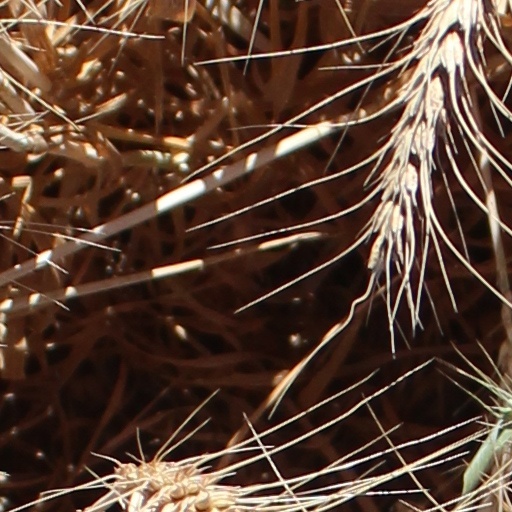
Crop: wheat